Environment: real
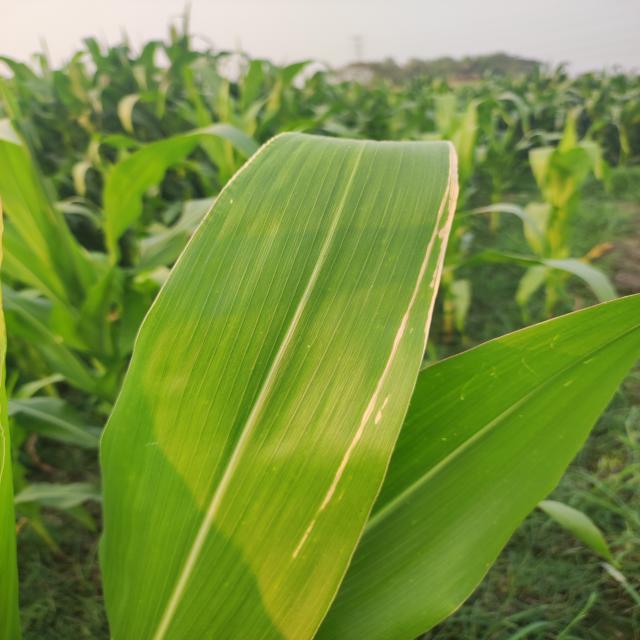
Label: northern_corn_leaf_blight